Bombhunters

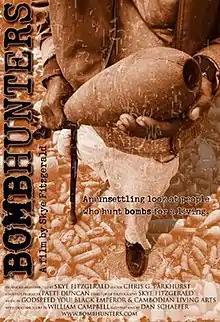

Bombhunters is a 2006 documentary film produced and directed by Skye Fitzgerald, that documents the effects of unexploded ordnance on Cambodian people, both within their homeland and in the US.